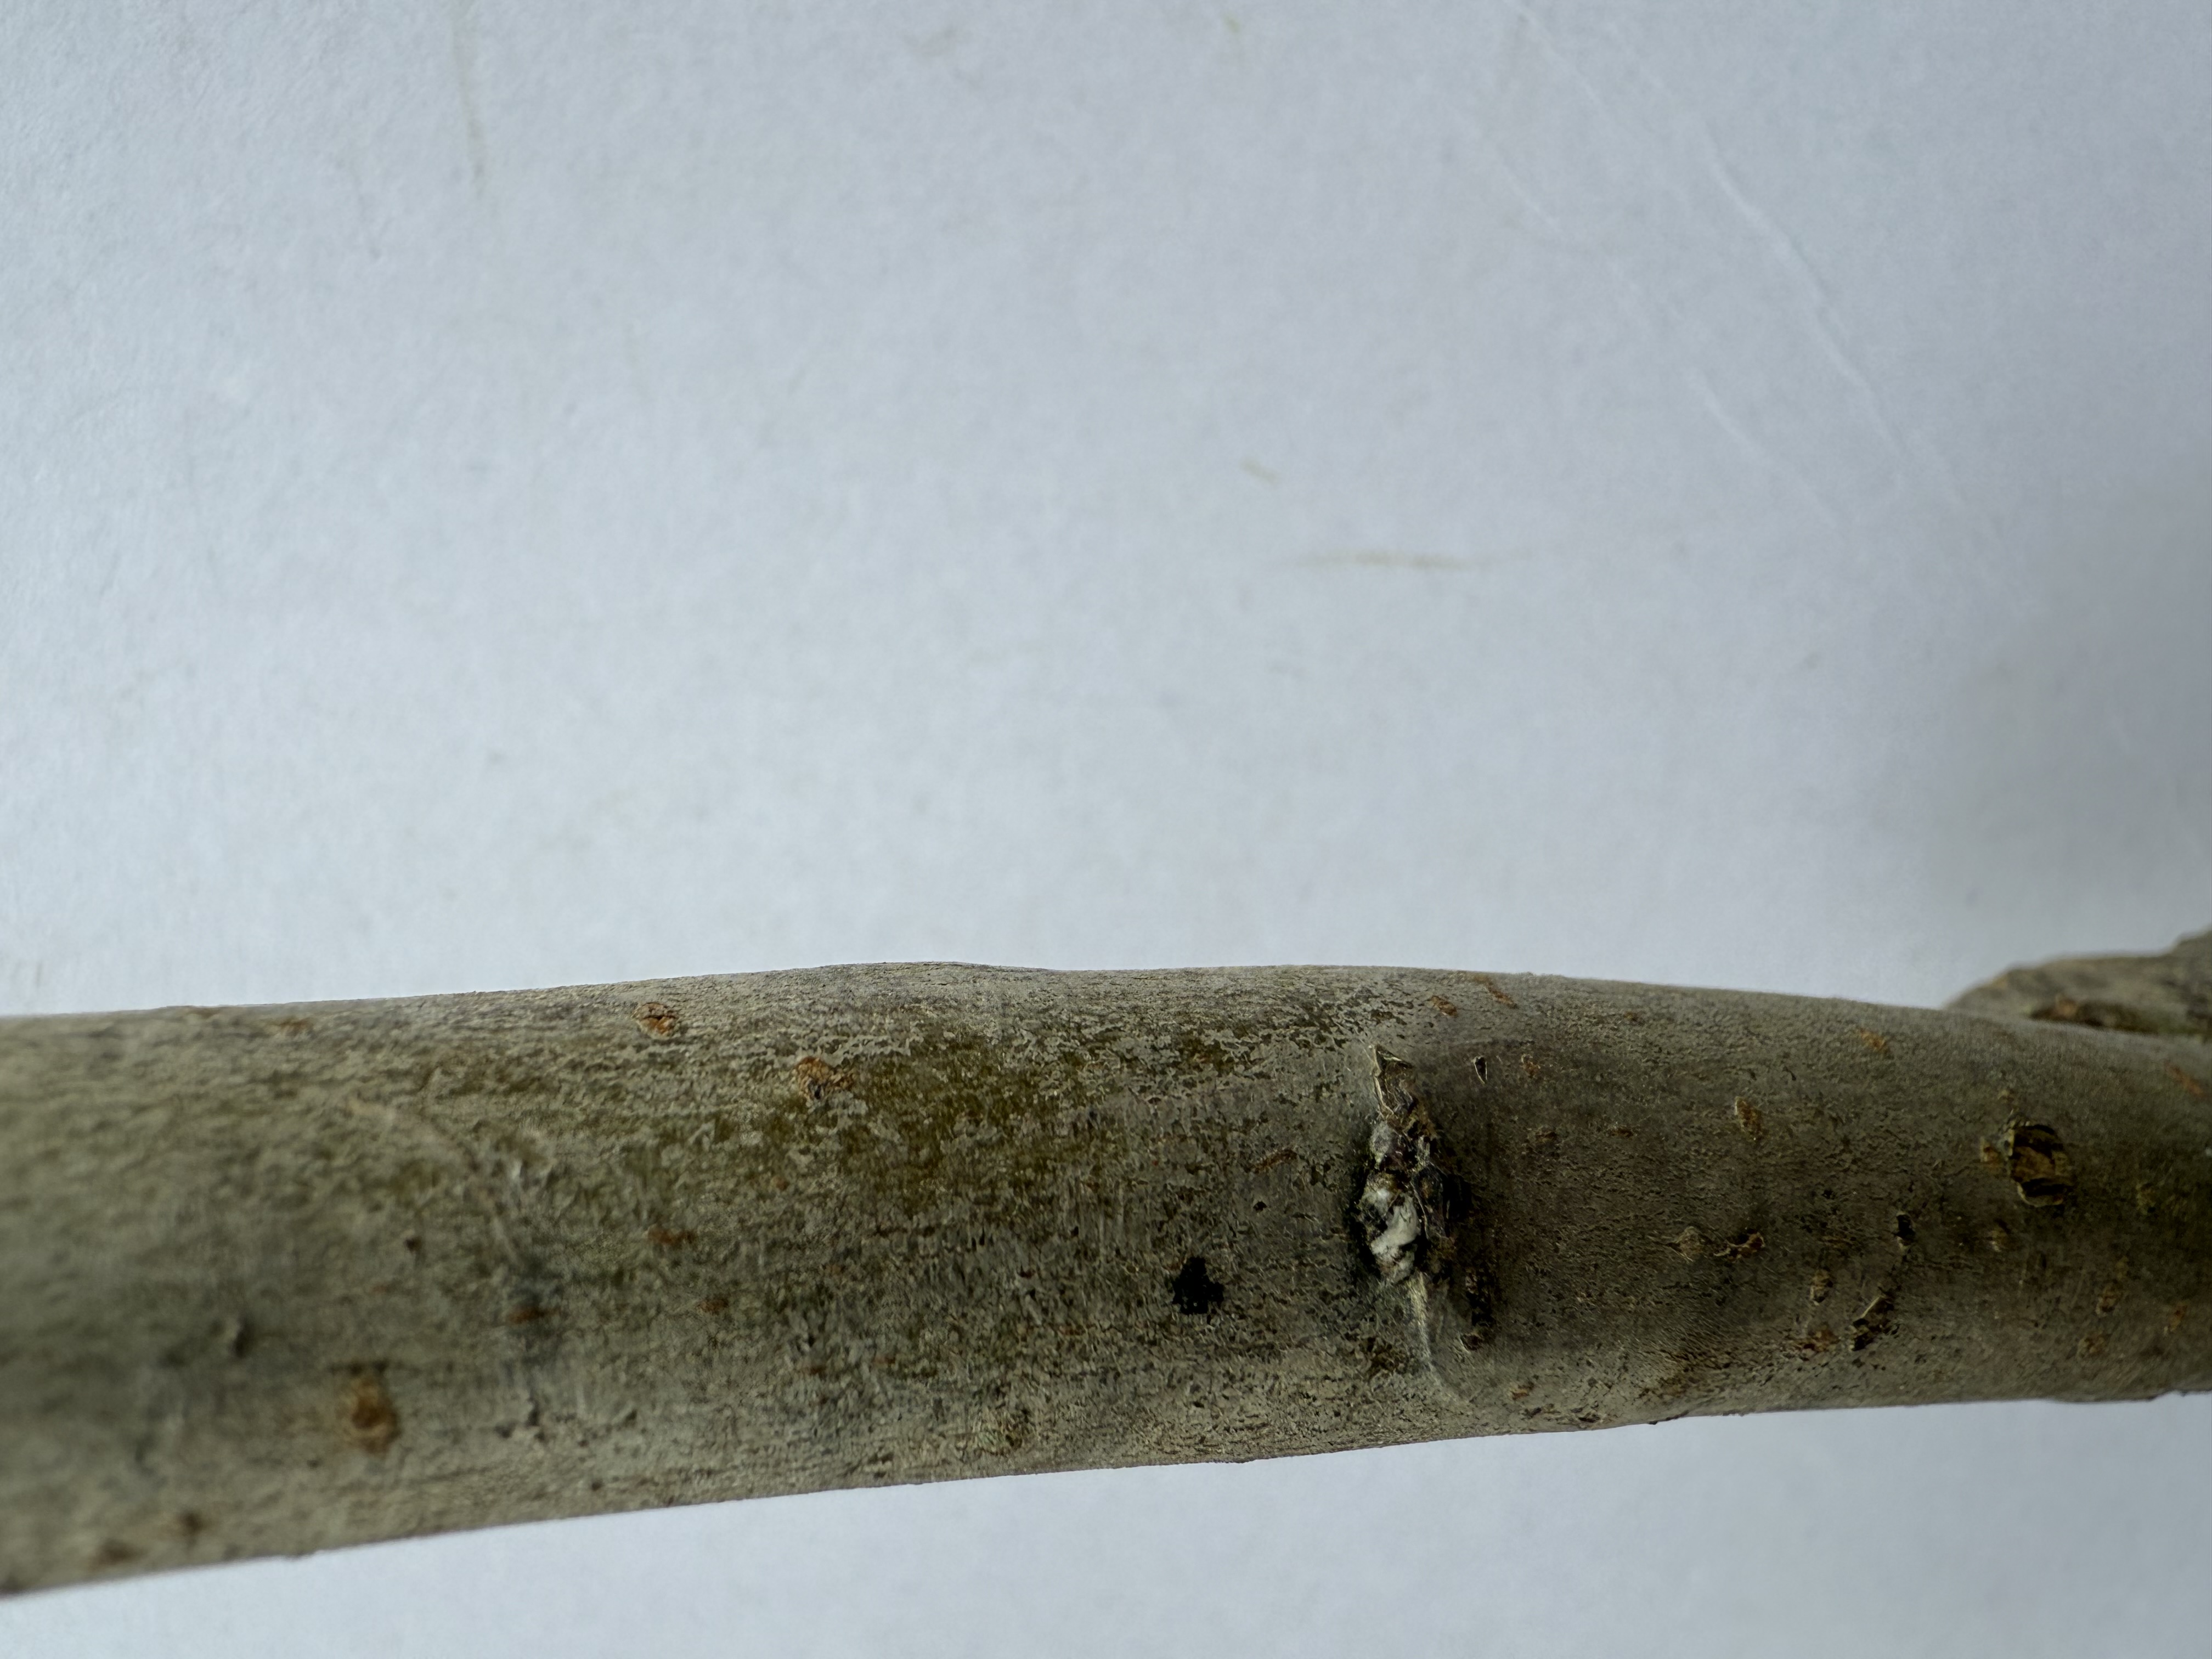
Variety: Santa Maria Pear